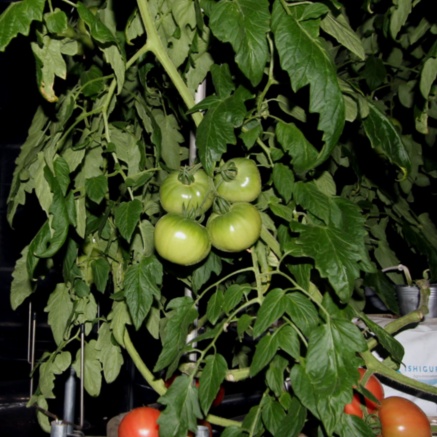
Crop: tomato